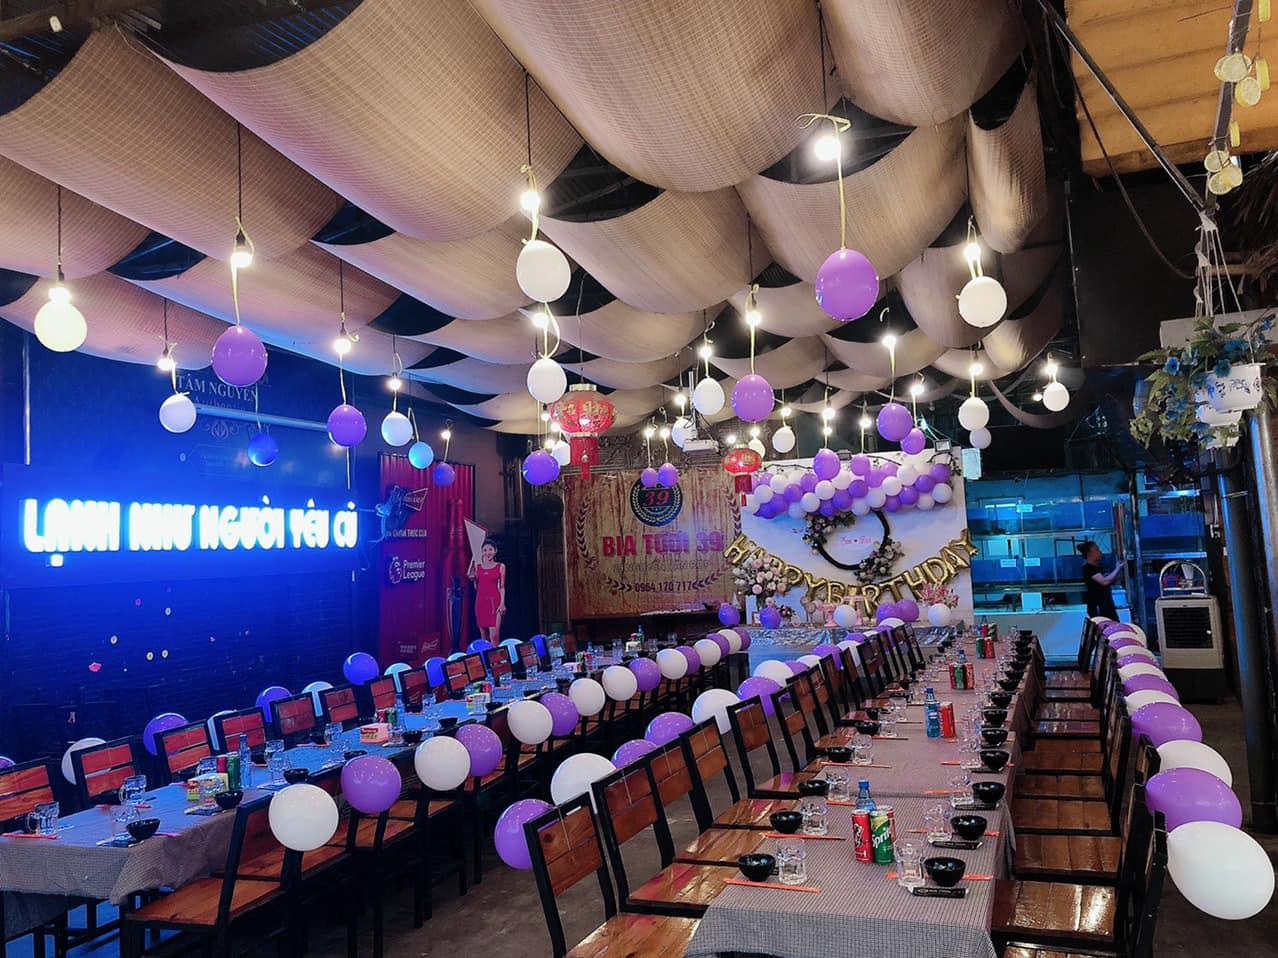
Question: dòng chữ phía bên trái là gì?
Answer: dòng chữ phía bên trái là lạnh như người yêu cũ